Teenage Mutant Ninja Turtles III

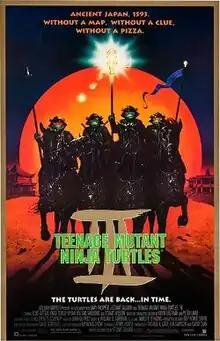
Theatrical release poster

Teenage Mutant Ninja Turtles III (subtitled Turtles in Time in some home media releases) is a 1993 superhero film based on the "Teenage Mutant Ninja Turtles" characters created by Kevin Eastman and Peter Laird. Written and directed by Stuart Gillard, it is the sequel to "Teenage Mutant Ninja Turtles" (1990) and "" (1991), and the third and final installment in the original "Turtles" film trilogy. It stars Elias Koteas, Paige Turco, Vivian Wu, Sab Shimono, and Stuart Wilson with the voices of Brian Tochi, Robbie Rist, Corey Feldman, and Tim Kelleher. The plot revolves around the "Sacred Sands of Time", a mystical scepter which transports the Turtles and April back in time to feudal Japan, where they become embroiled in a conflict between a daimyō and a group of rebellious villagers.